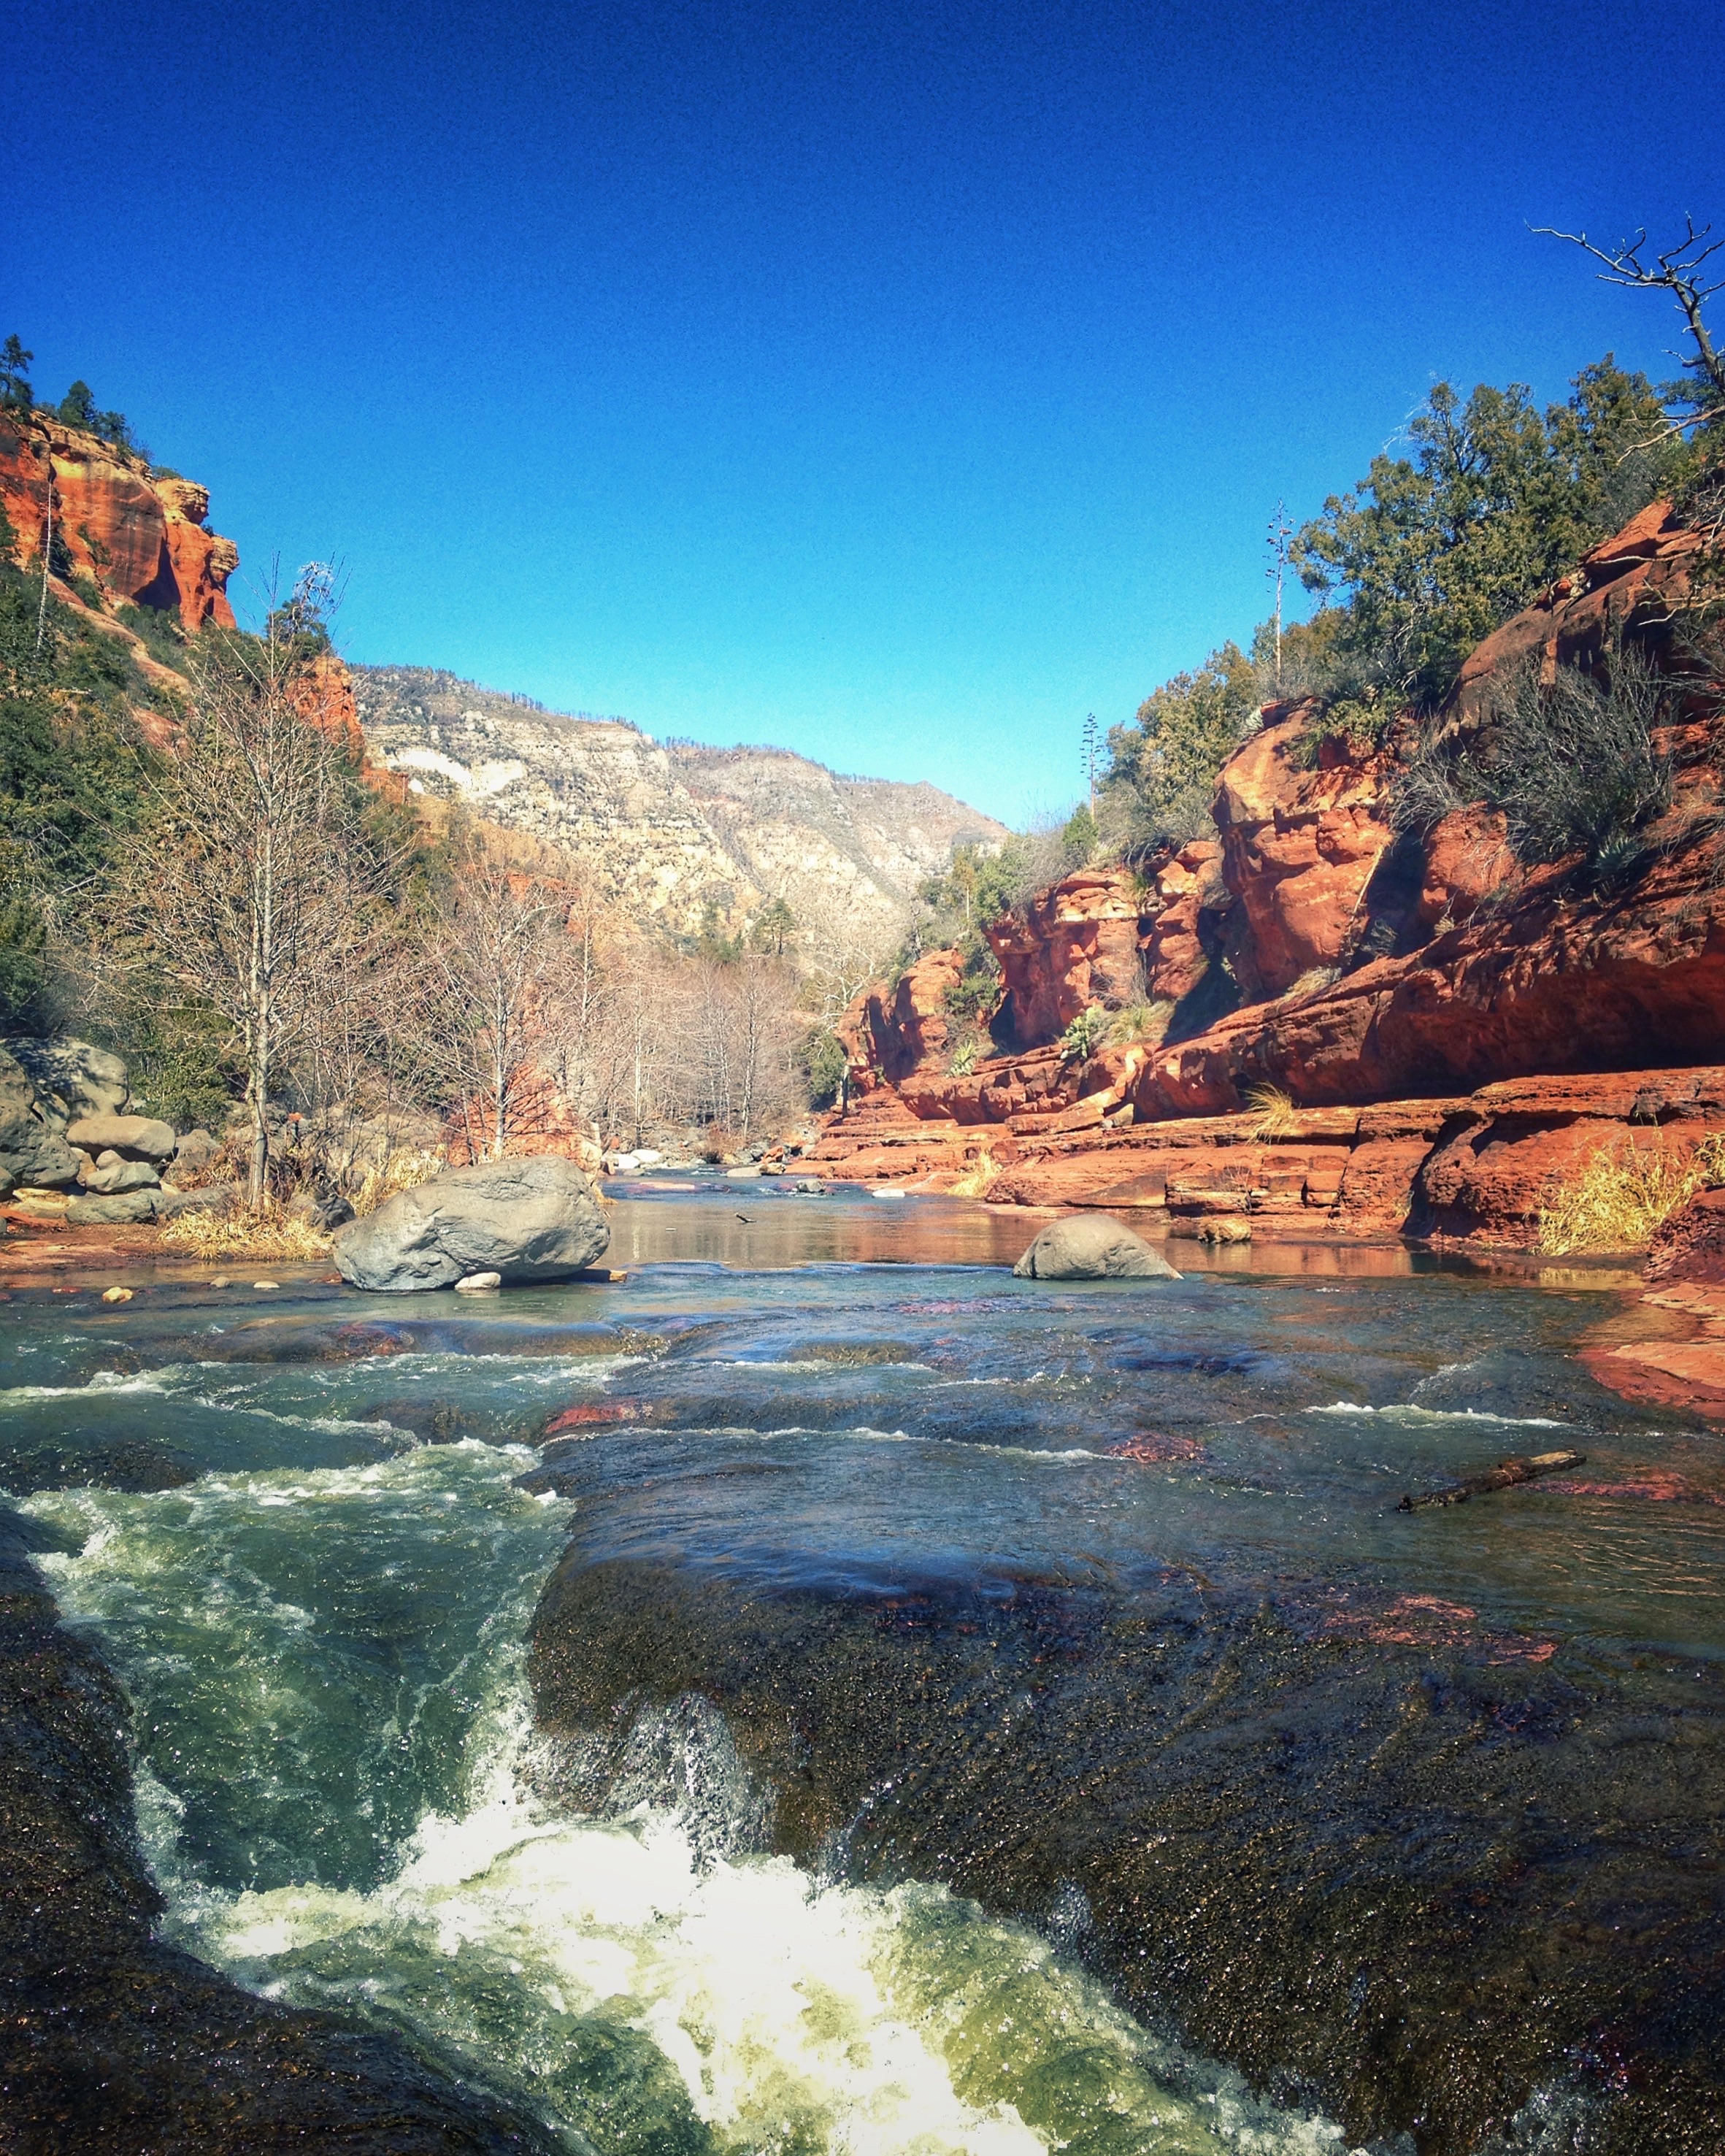
landscape, sea, coast, nature, rock, wilderness, mountain, river, valley, cliff, park, rapid, canyon, national park, body of water, geology, water feature, wadi, landform, geographical feature